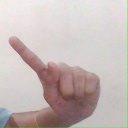
अक्षर: ए